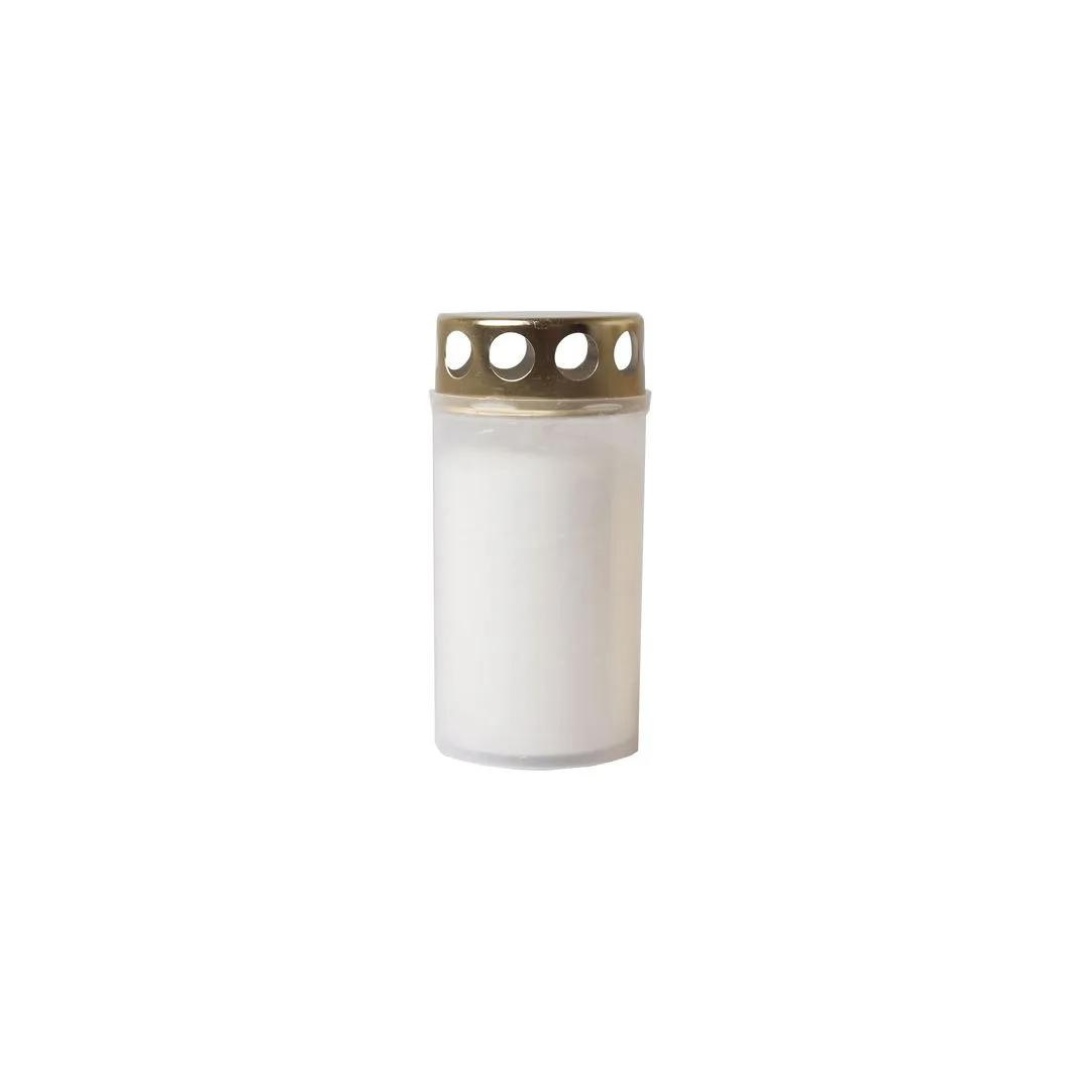
Gravarljós 6x12,5cm ass litir 1/20
Brand: Diana Lys A/S
Category: Arts & Entertainment > Hobbies & Creative Arts > Arts & Crafts > Art & Crafting Materials > Wicks